Kvaløya, Finnmark

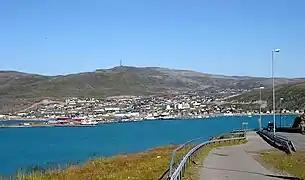
Hammerfest, the largest settlement and only town on Kvaløya

The island is connected to the mainland via Norwegian National Road 94 which crosses the Kvalsund Bridge in the southern part of the island. Most of the settlements on the island are on the western shore along National Road 94. There is a ferry connection between Kvaløya and the island of Seiland to the southwest. The highest point on the mountainous island is the tall mountain Svartfjellet.